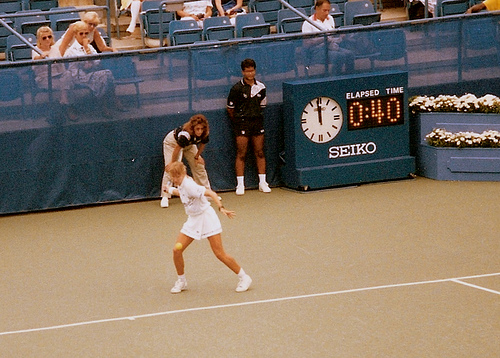
vận động viên tennis đang cầm vợt đứng ngoài biên đỡ bóng